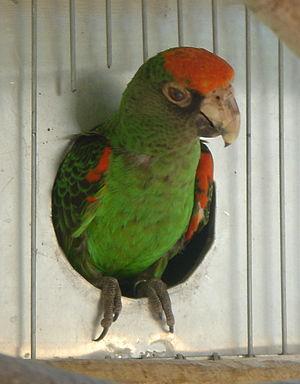
Le Perroquet à calotte rouge ou Perroquet jardine est une espèce d'oiseau appartenant à la famille des Psittacidae.